Epistulae Morales ad Lucilium

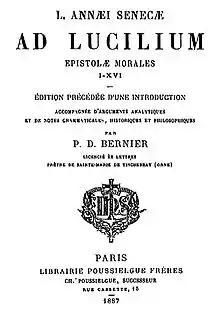
French edition, 1887

The letters all start with the phrase ""Seneca Lucilio suo salutem"" ("Seneca greets his Lucilius") and end with the word ""Vale"" ("Farewell"). In these letters, Seneca gives Lucilius advice on how to become a more devoted Stoic. Some of the letters include "On Noise" and "Asthma". Others include letters on "the influence of the masses" and "how to deal with one's slaves" (Letter 47). Although they deal with Seneca's personal style of Stoic philosophy, they also give valuable insights into daily life in ancient Rome.